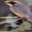
Label: bird